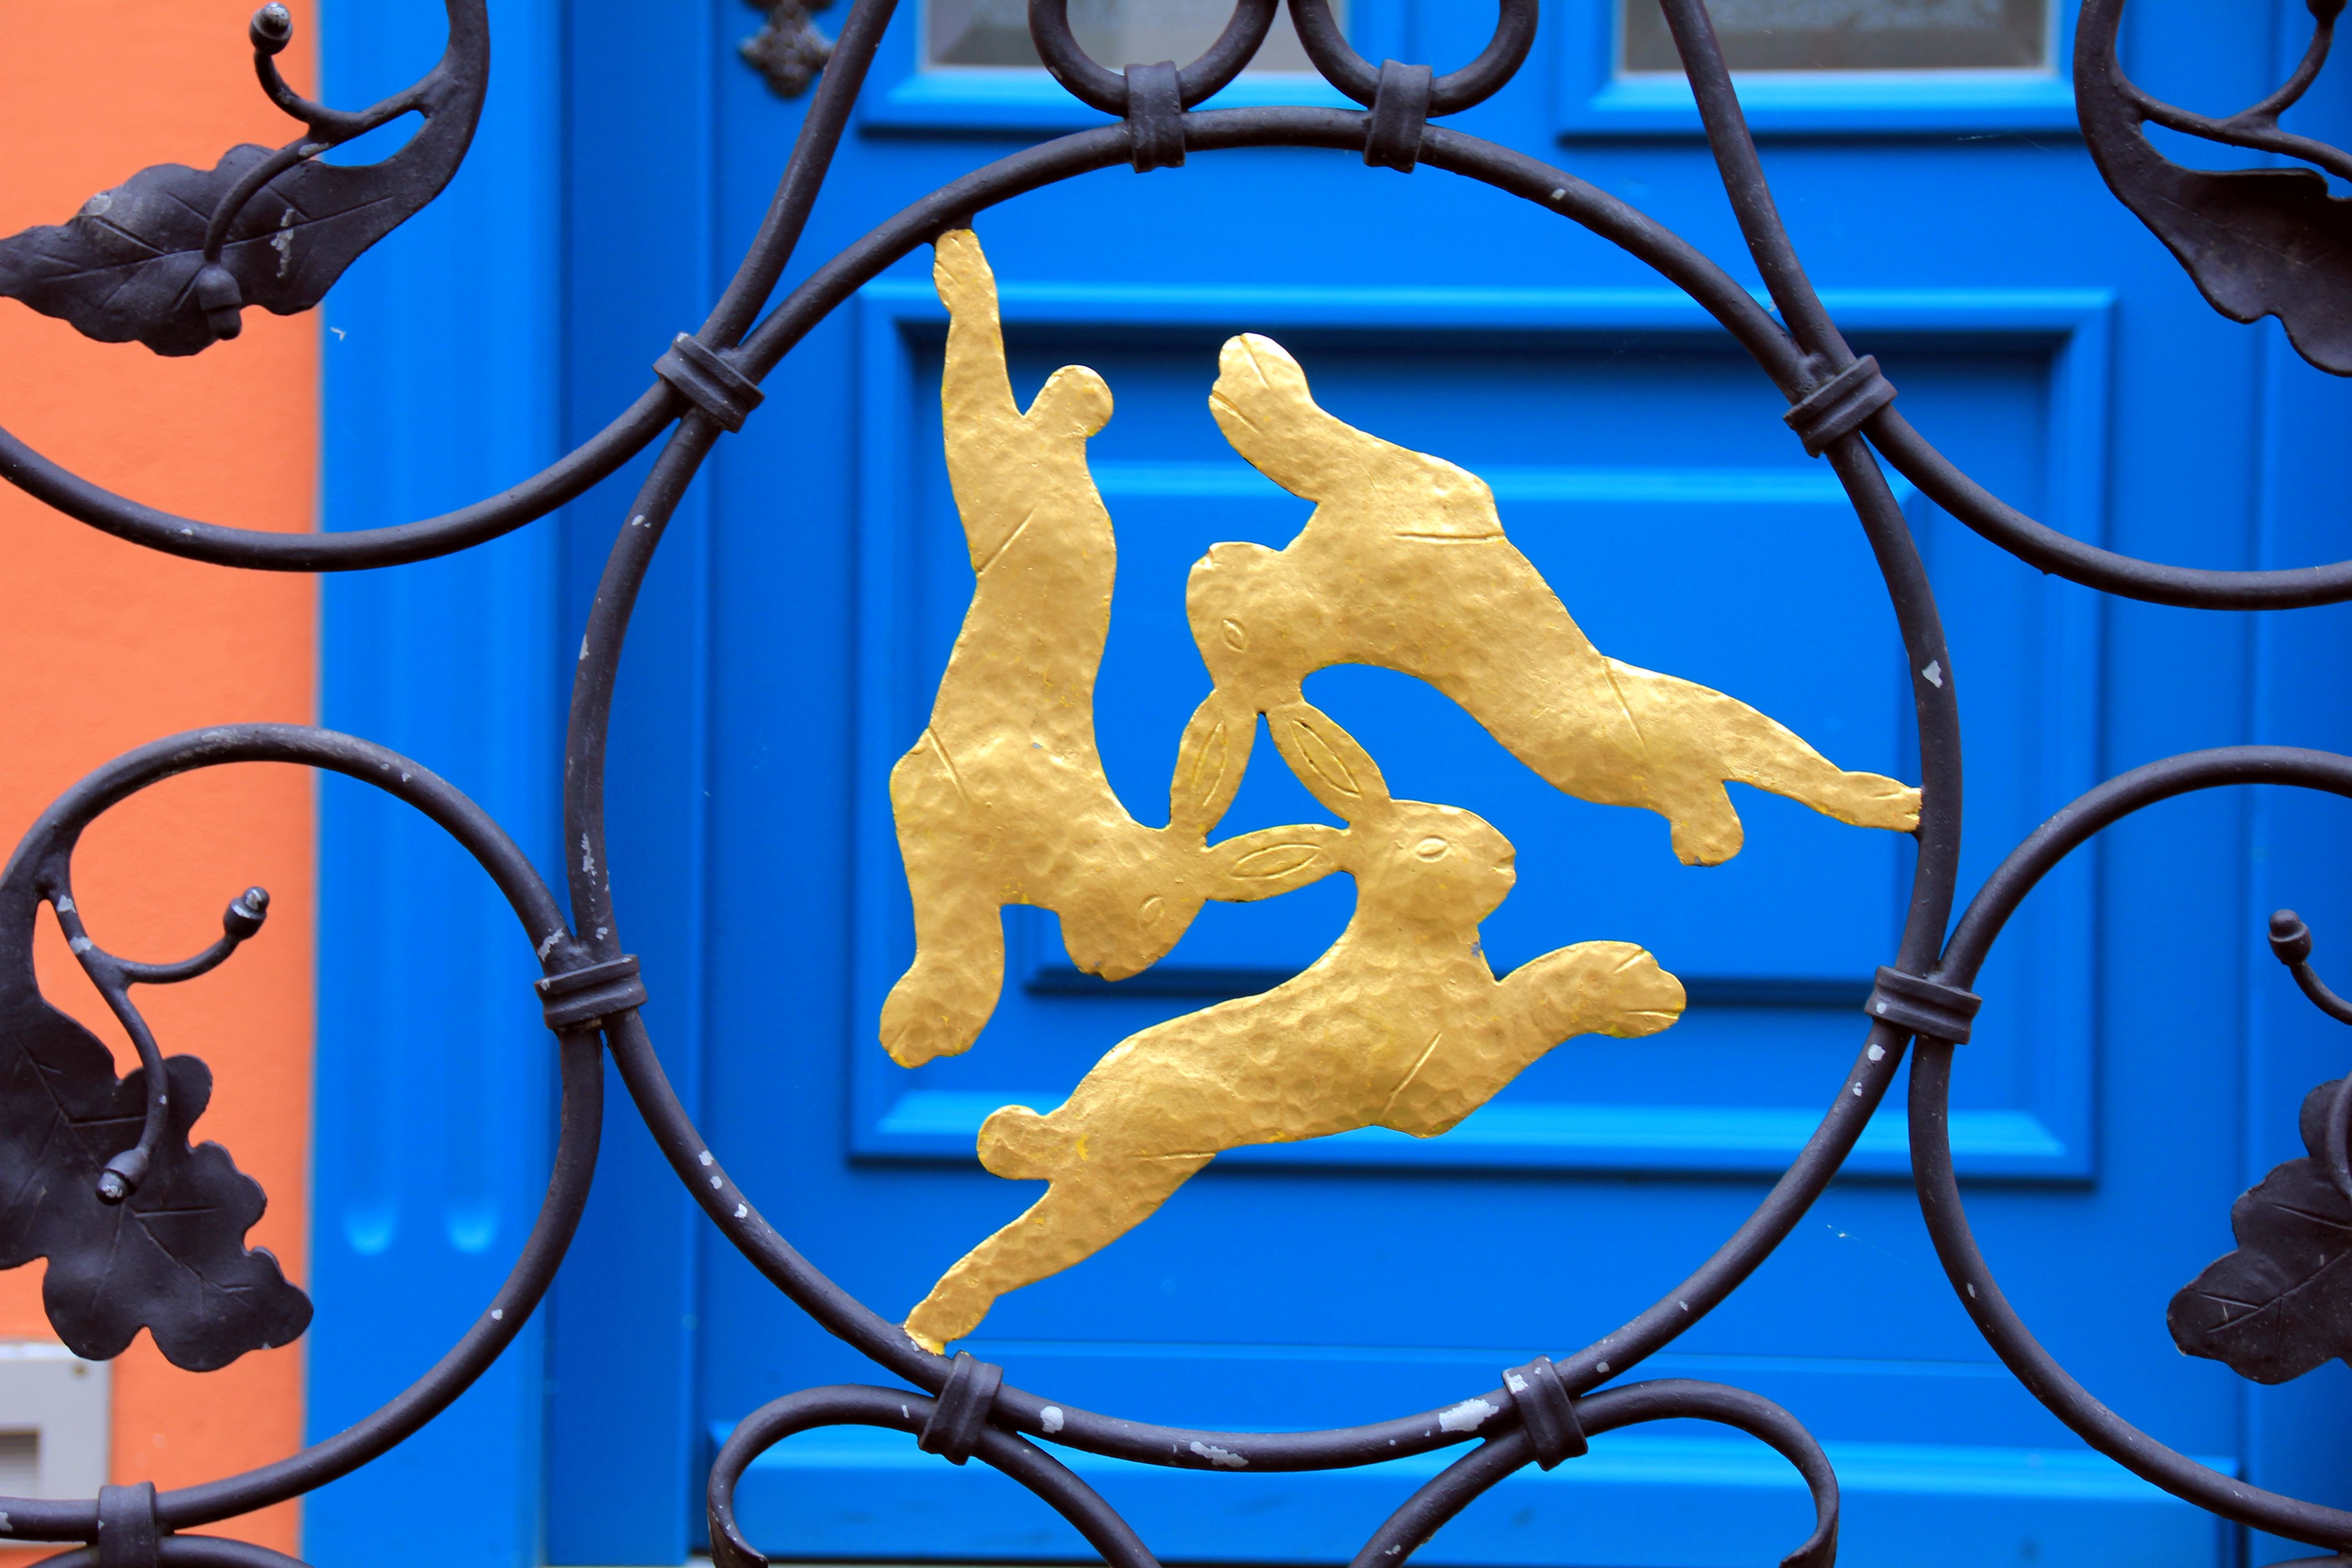
branch, animal, biology, blue, fish, hare, art, gold, hare window